Public Telephone (film)

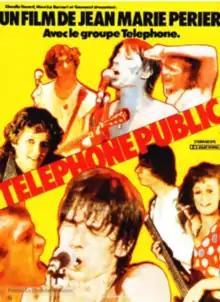
Film poster

Public Telephone is a 1980 French documentary film directed by Jean-Marie Périer. It was screened out of competition at the 1980 Cannes Film Festival.